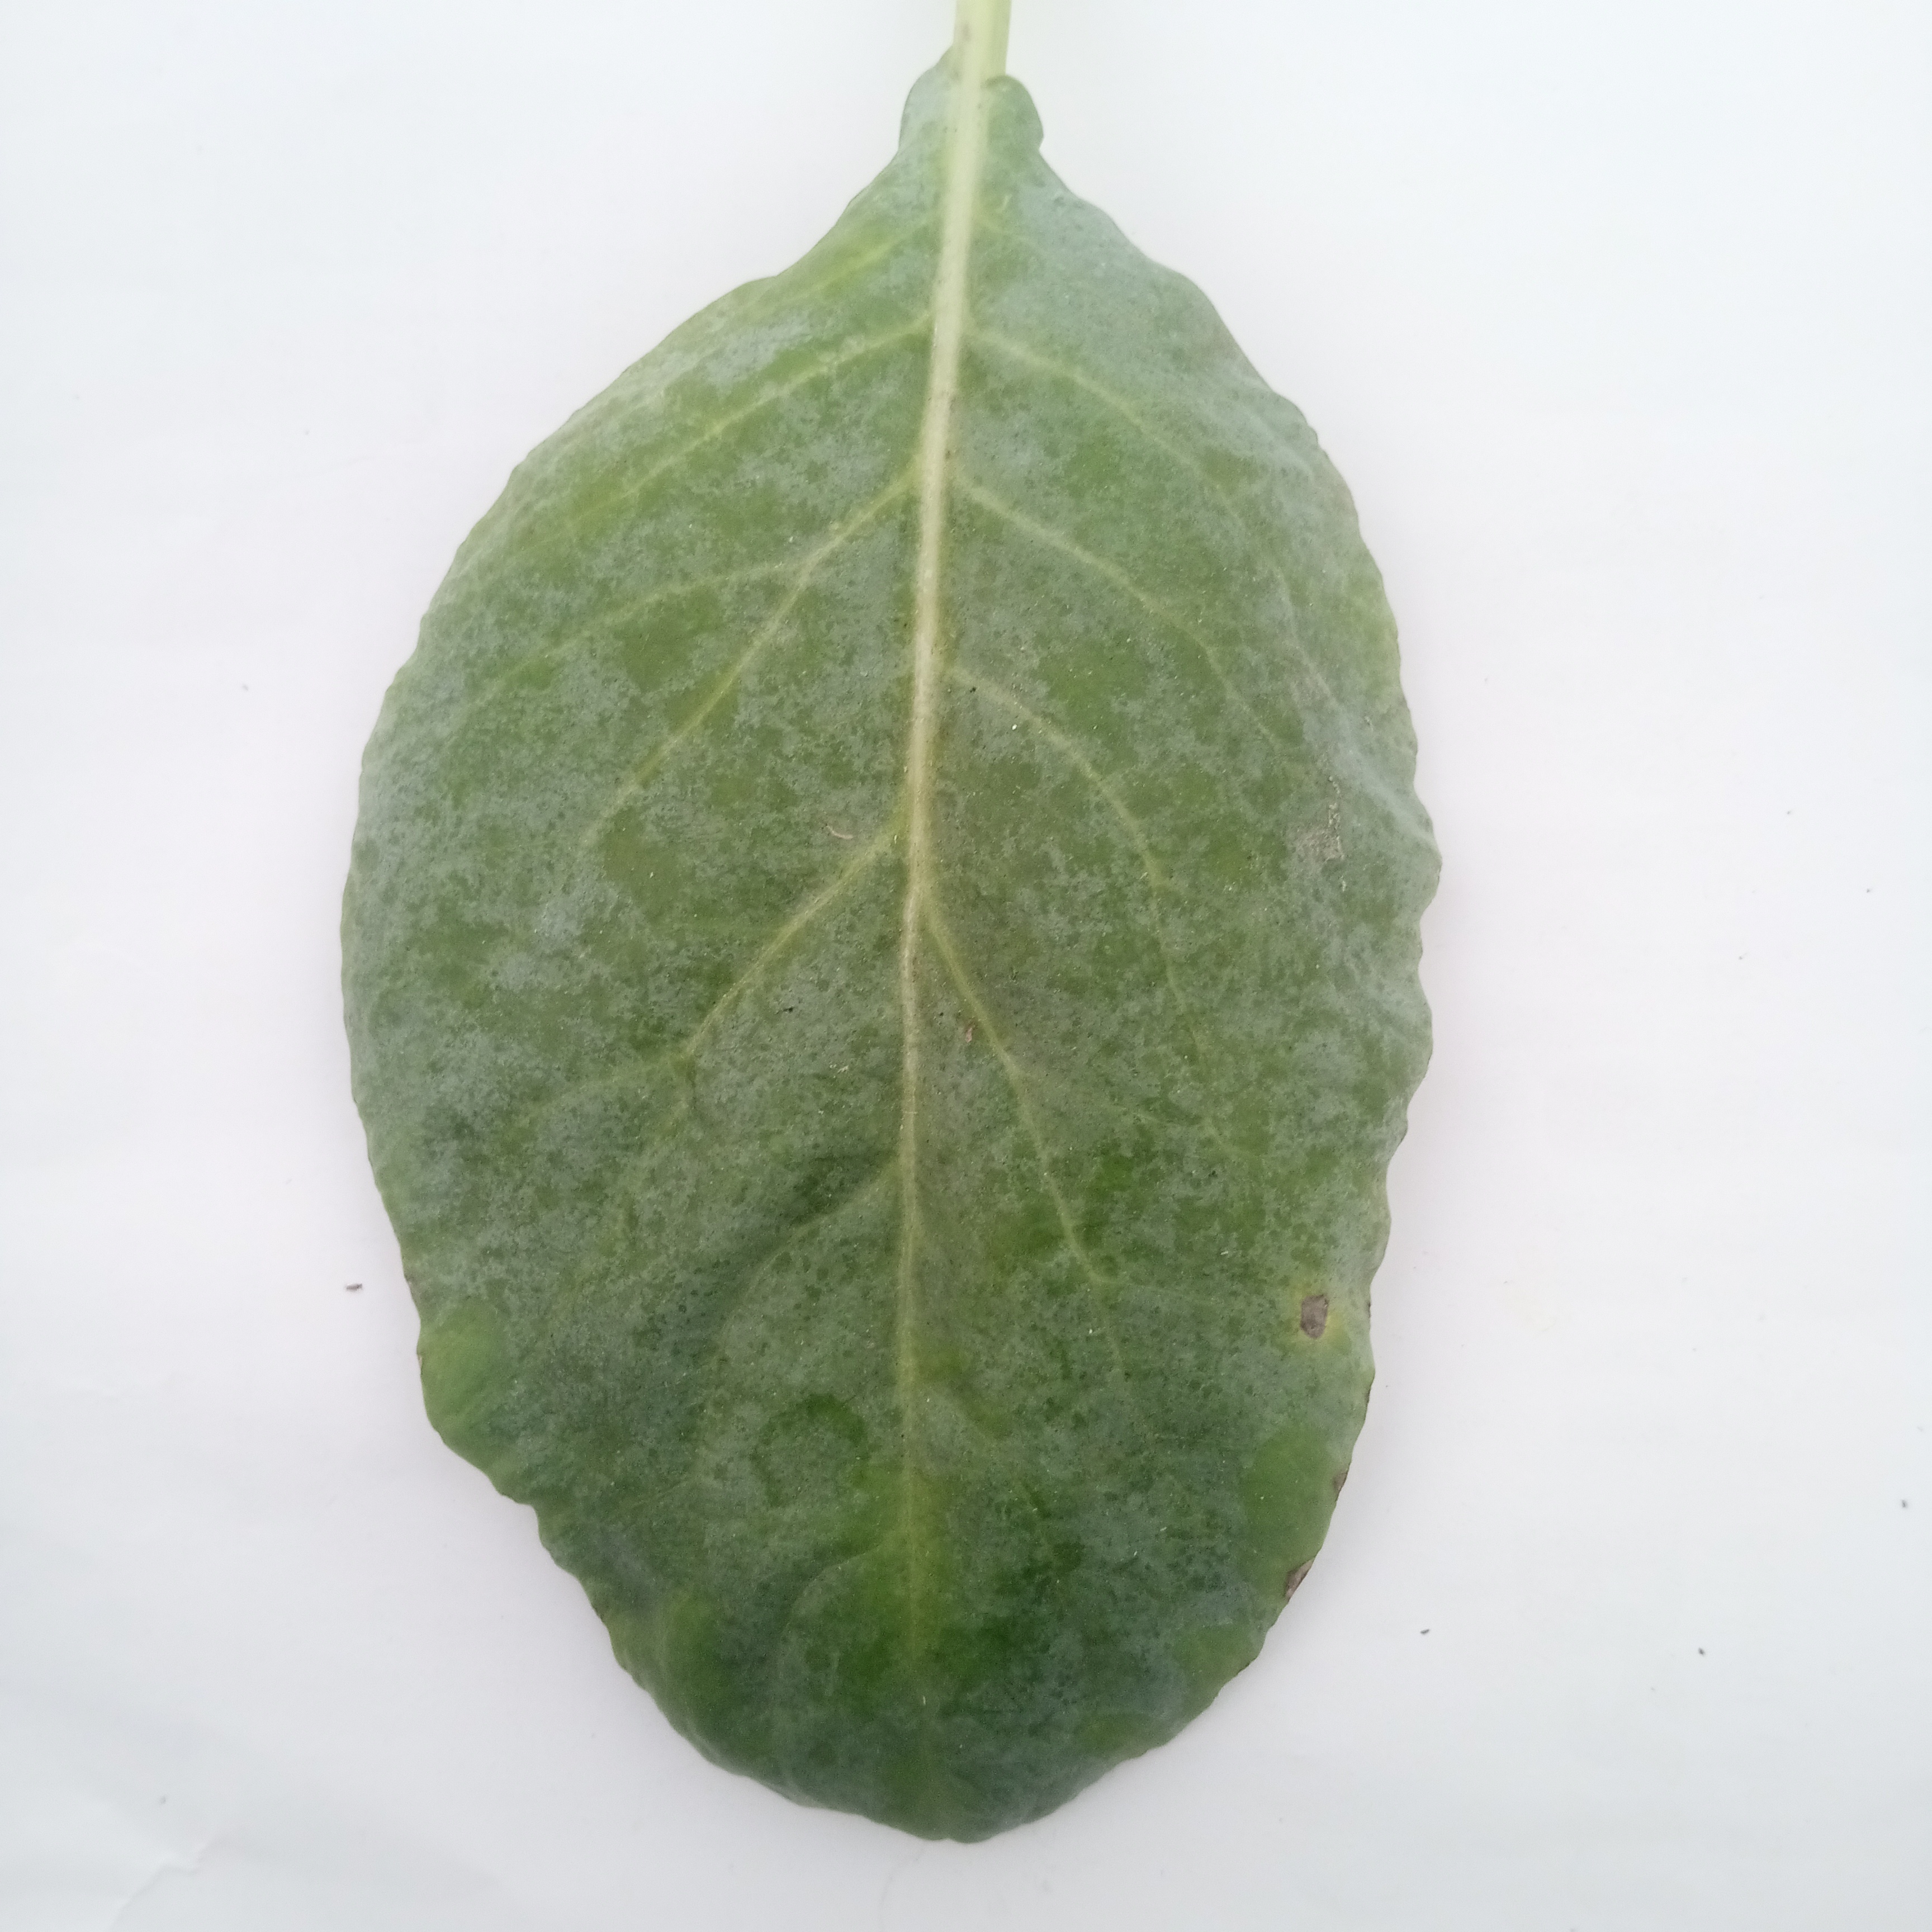
Label: Black Rot